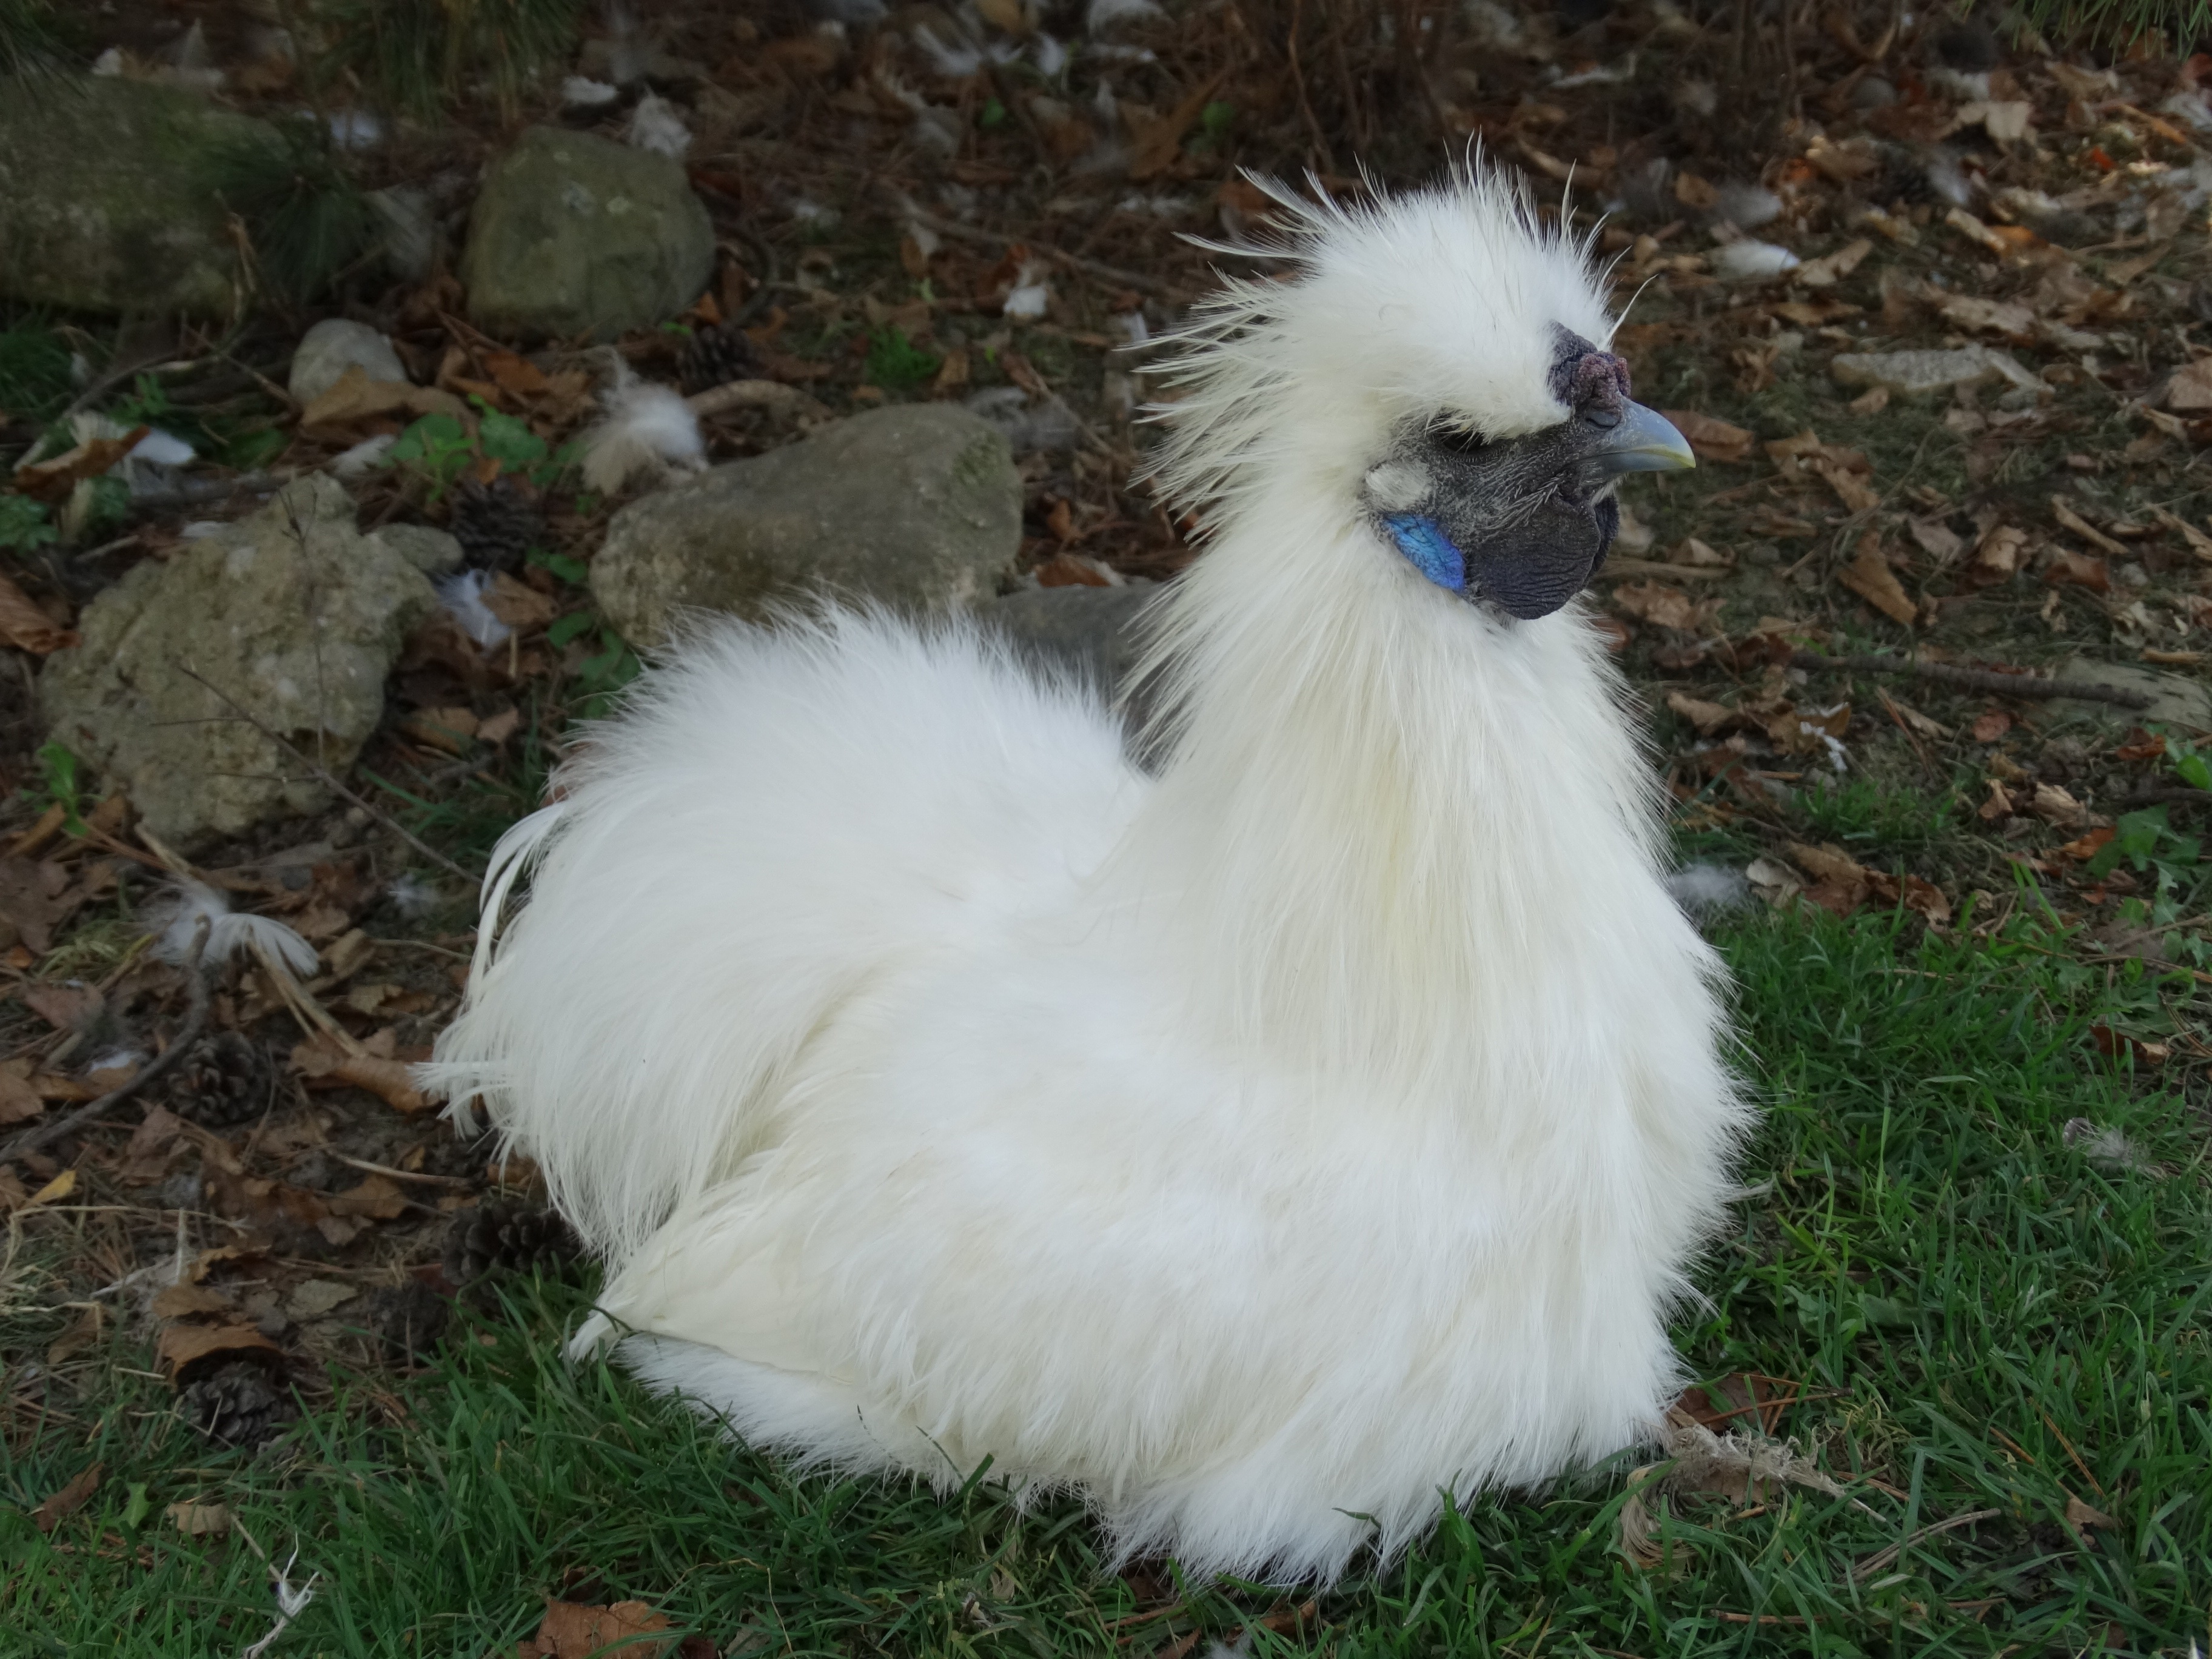
nature, bird, animal, beak, livestock, feather, chicken, fowl, rooster, poultry, galliformes, snow grouse